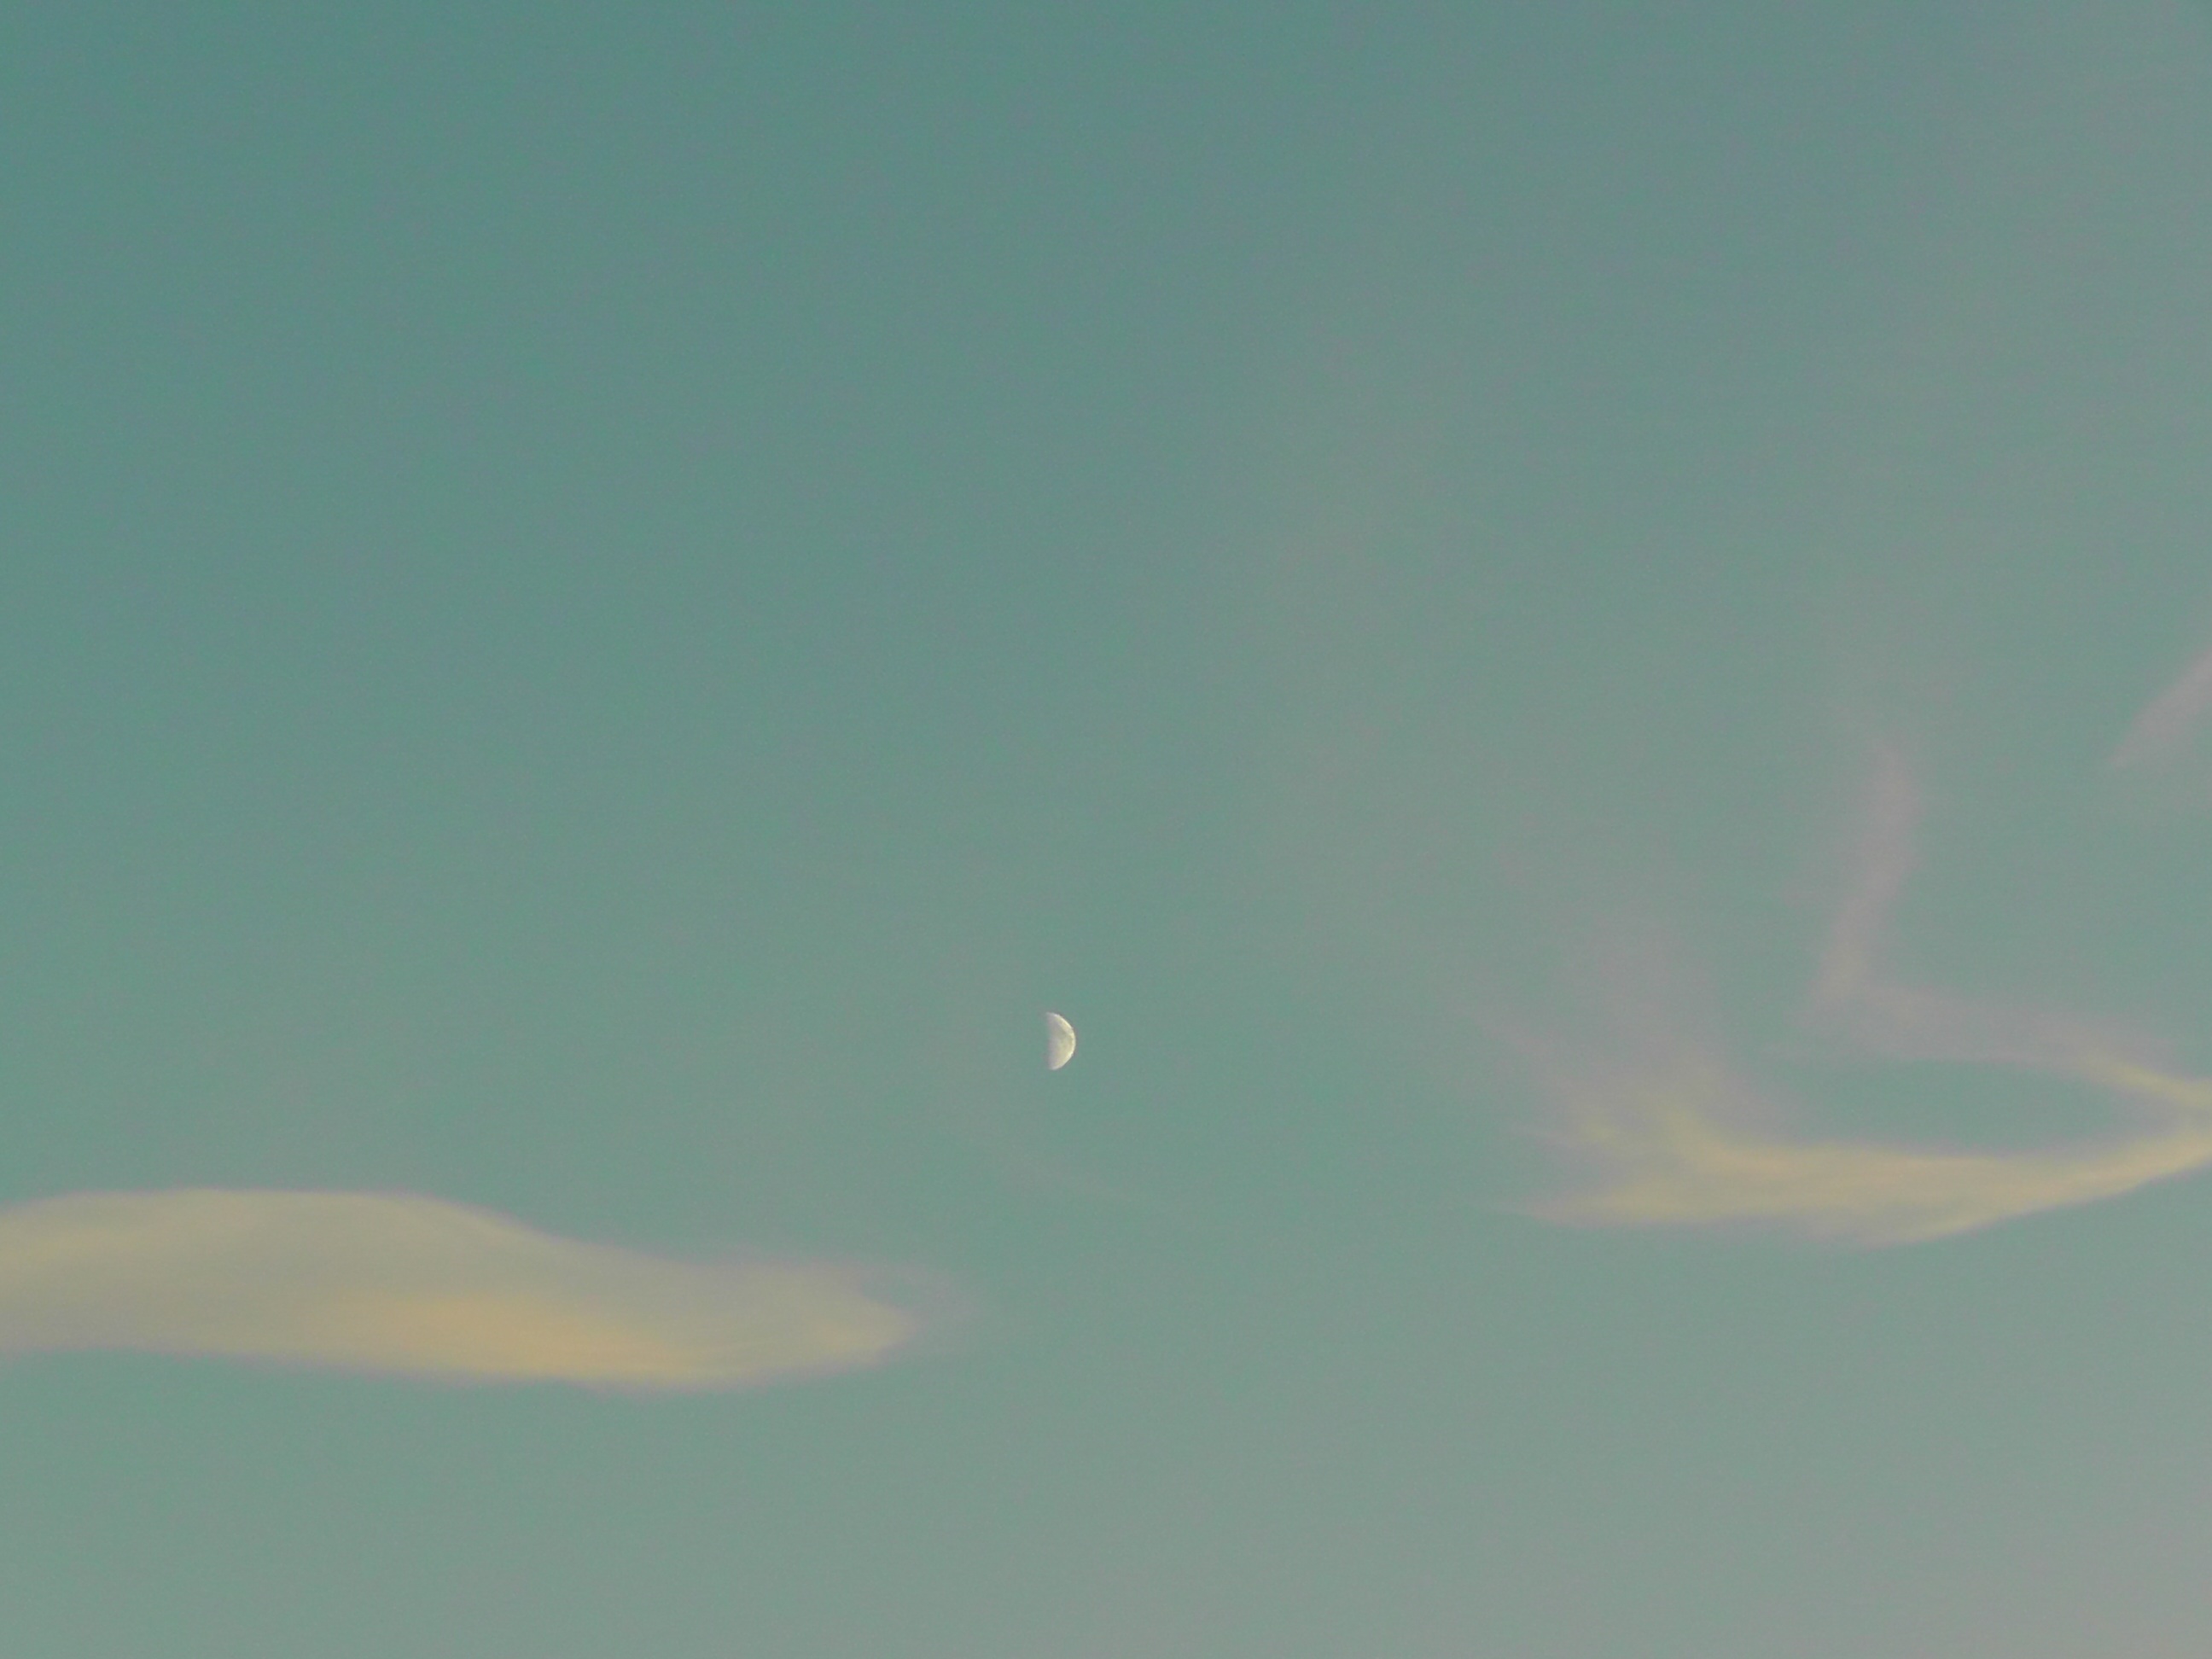
cloud, sky, atmosphere, cumulus, meteorological phenomenon, atmosphere of earth